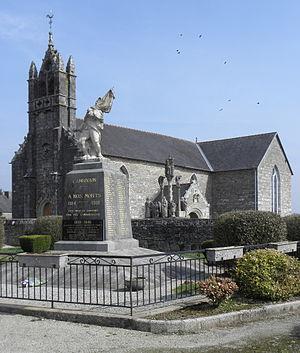
Monument aux morts et église Saint-Grégoire de Lanrivain (22).